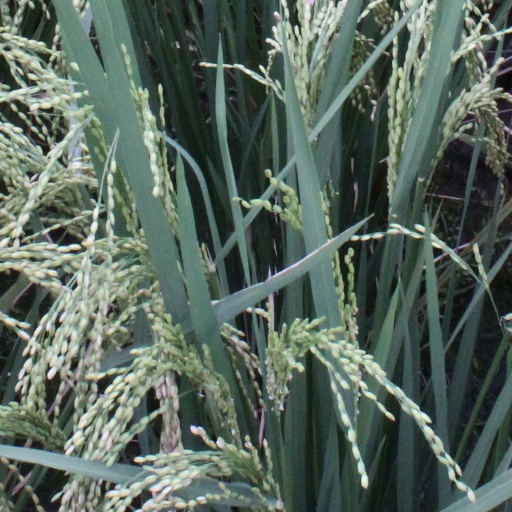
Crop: rice